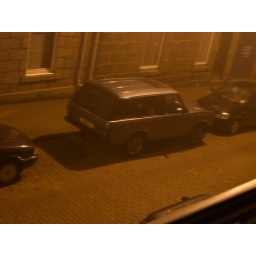
Four second hand-held exposure. Wedged against the window frame. Illuminated by street lights.